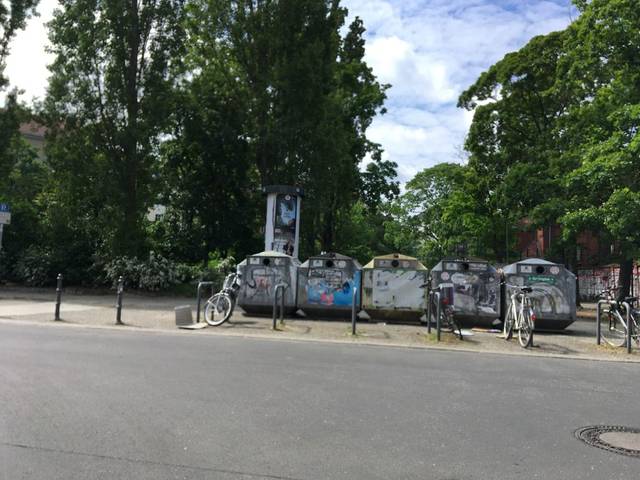
Region: Germany
Coordinates: 52.533, 13.395